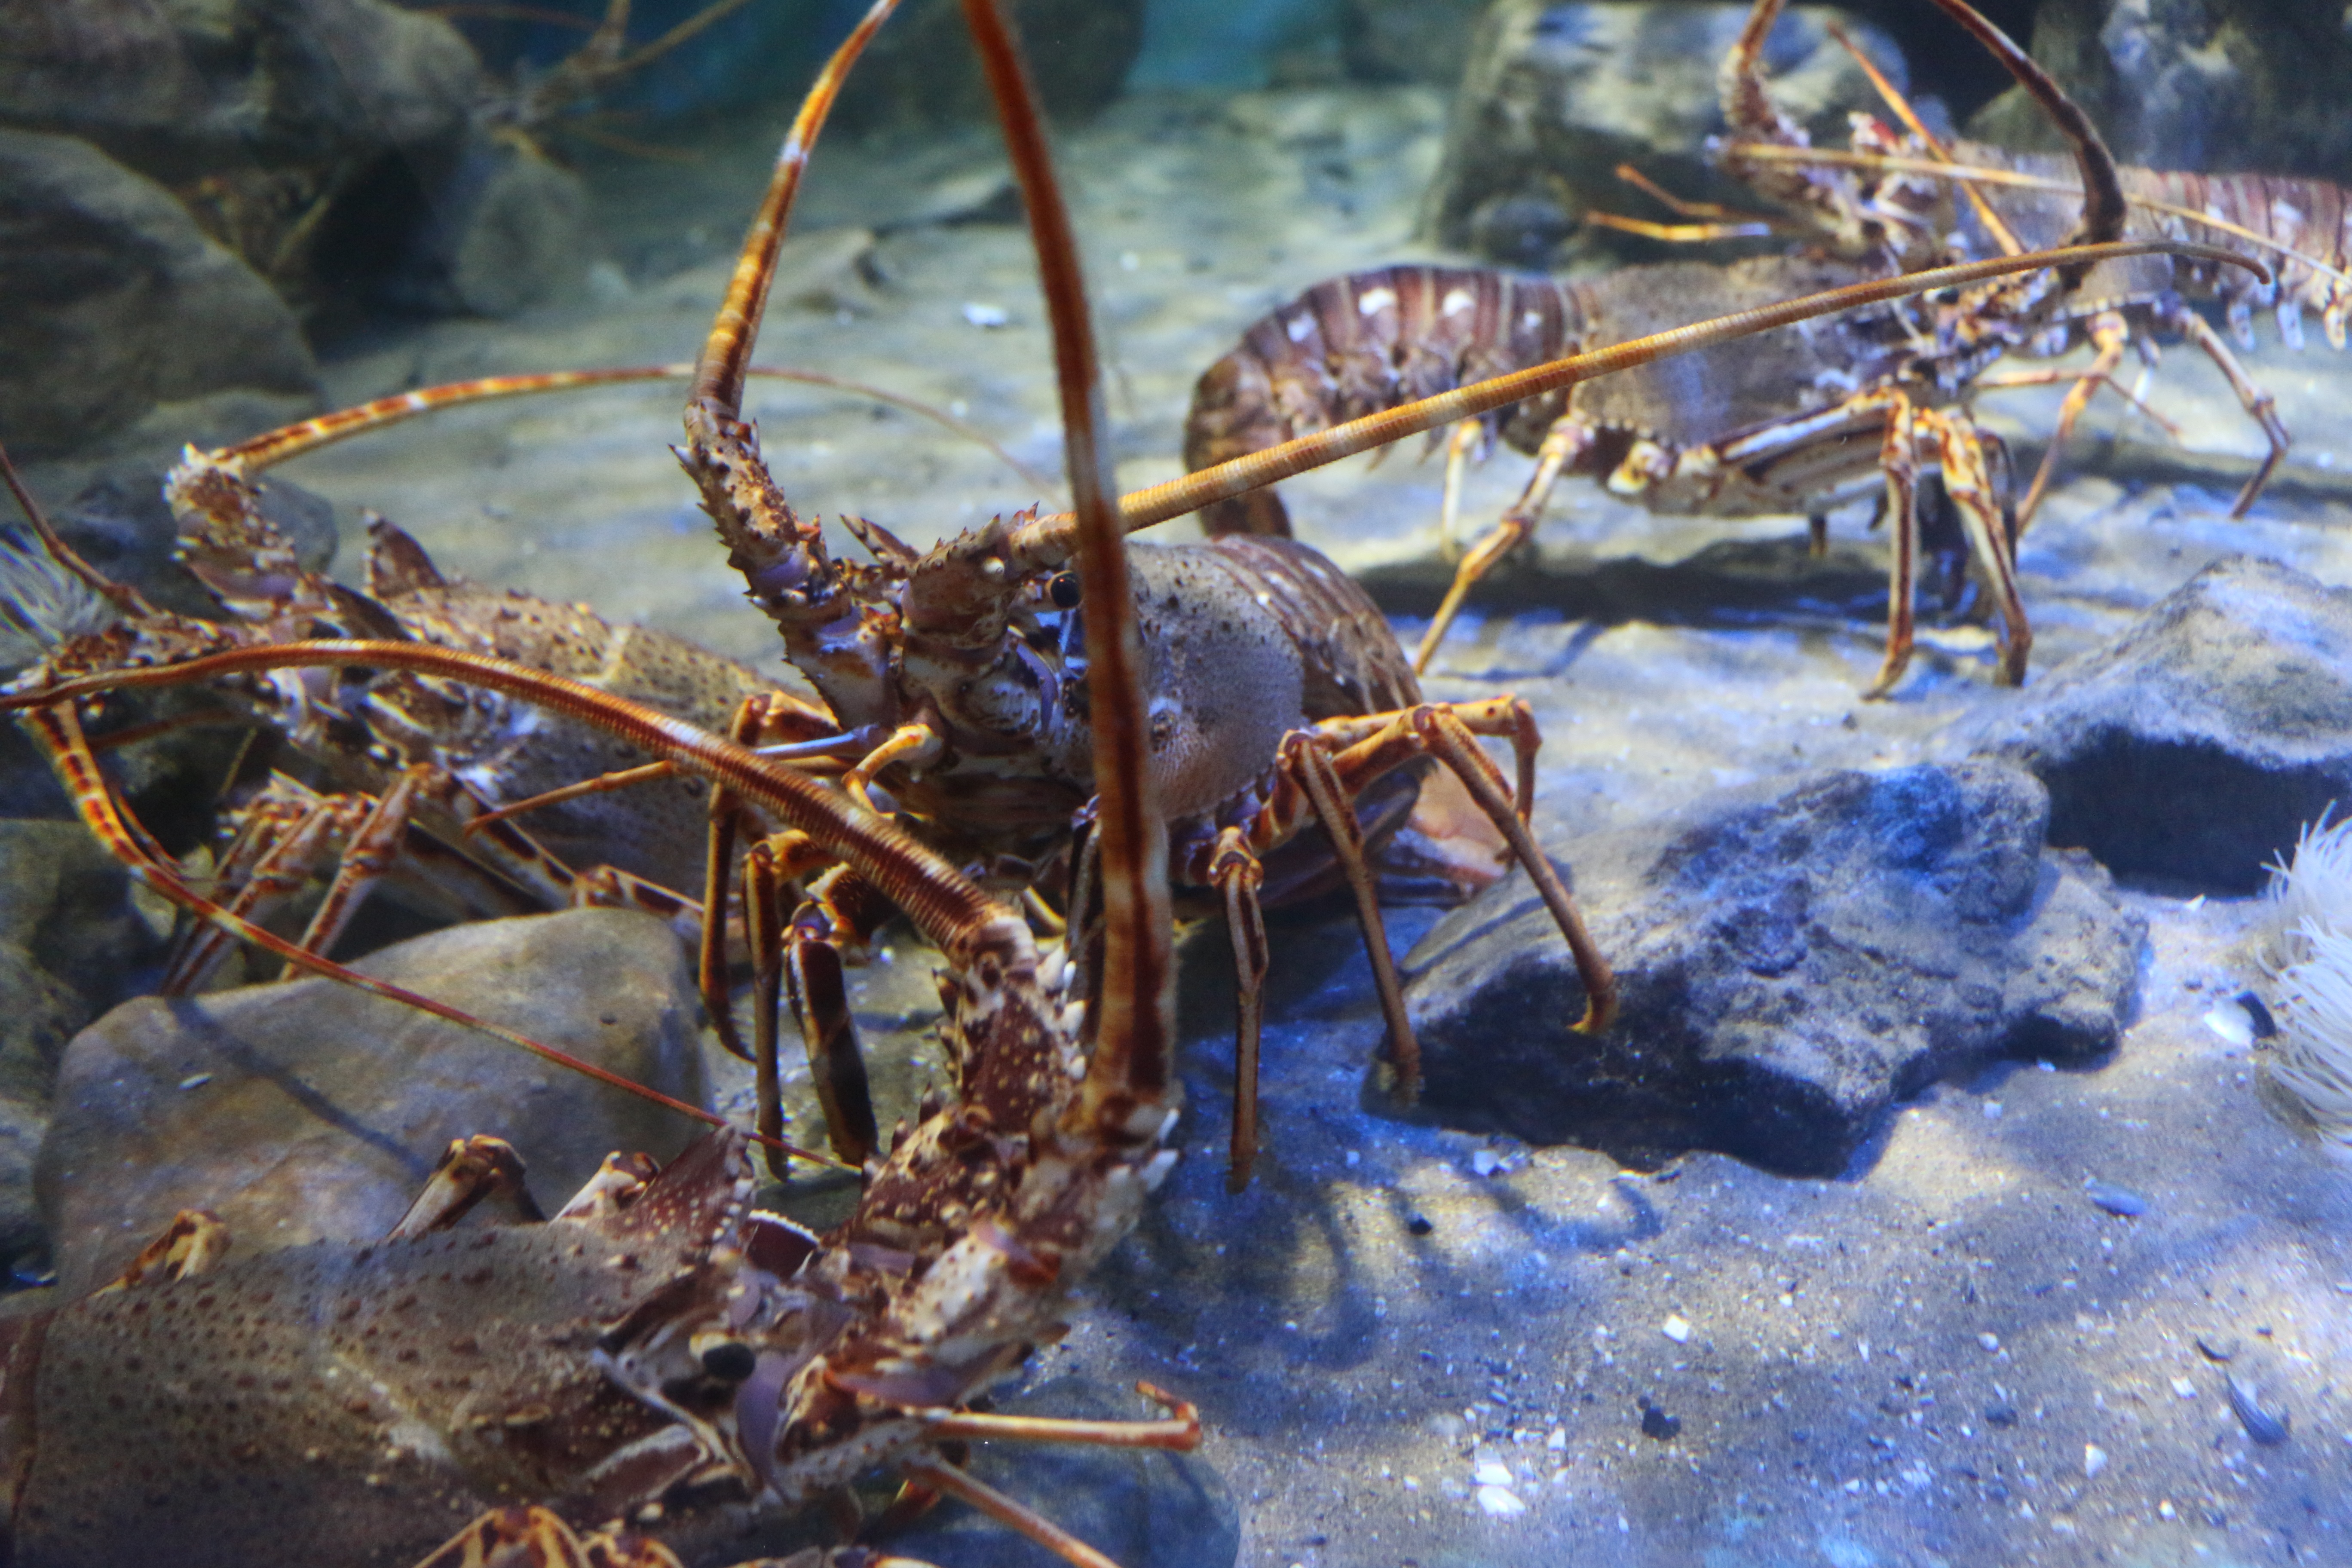
food, biology, seafood, aquatic, shellfish, fauna, crab, invertebrate, lobster, crustacean, marine, crayfish, arthropod, marine biology, decapoda, animal source foods, spiny lobster